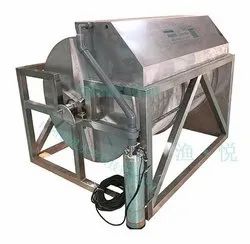
Label: Rotary_Drum_Filters